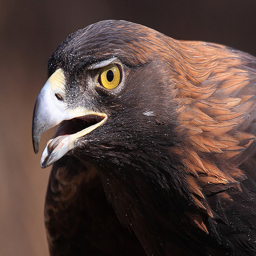
A close up of a bird of prey.
A large bird with a curved beak and yellow eyes.
A brown and black bird with the beak partially open
A stunning photo of an brown and black eagle.
A brown and black bird with a stern look on it's face.